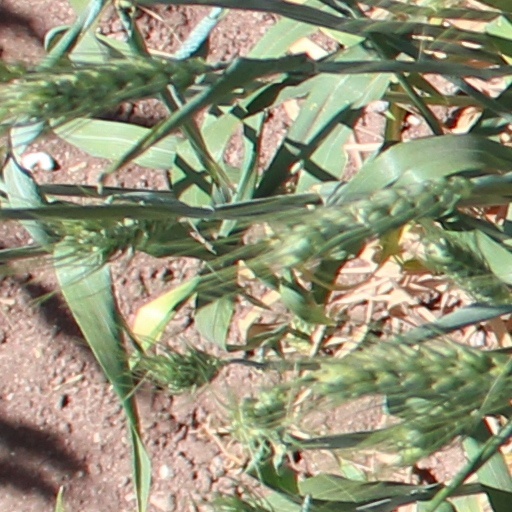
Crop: wheat